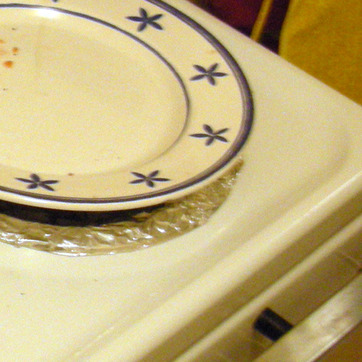
Material: ceramic